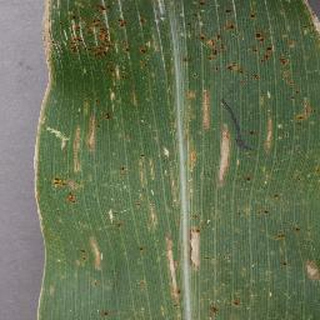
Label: corn_cercospora_leaf_spot